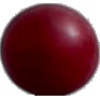
Label: Cherry Wax Red 1